Bishan, Singapore

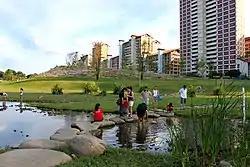
The Kallang River at Bishan-Ang Mo Kio Park

The parks in the area comprise Bishan-Ang Mo Kio Park and Bishan Harmony Park. Bishan-Ang Mo Kio Park is situated along Ang Mo Kio Avenue 1, and covers an area of . The Kallang River runs through the middle of the park, and can be crossed via a number of foot bridges and stepping stones. The park also sports ponds and fishing spots.